Mexico–European Union relations

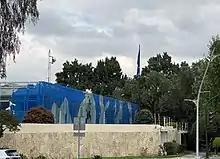
Delegation of the European Union in Mexico City

The EU is Mexico's second largest export market after the United States, and Mexico is the EU's 12th export partner. Mexico's main exports to the EU are mineral products, machinery, electrical and transport equipment and optical photo precision instruments. EU exports to Mexico consist of machinery, electrical equipment, transport equipment, chemicals and minerals. In terms of services, Mexico exports travel/transport and construction services. The EU exports travel/transport and computer services.